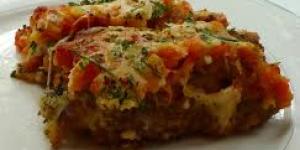
ternera a la italiana